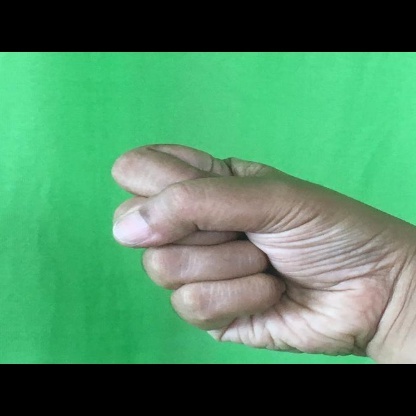
Mudra: Mushti